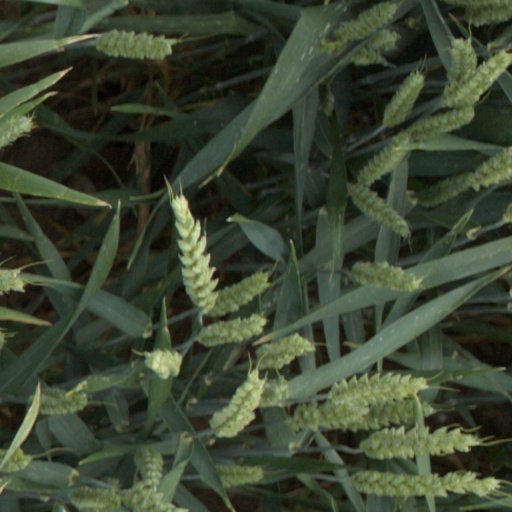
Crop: wheat